Investigation into the Invisible World

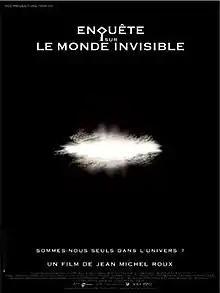
Film poster

Investigation into the Invisible World is a 2002 French documentary film directed by Jean-Michel Roux. The film surveys the belief in paranormal phenomena among the population of Iceland.